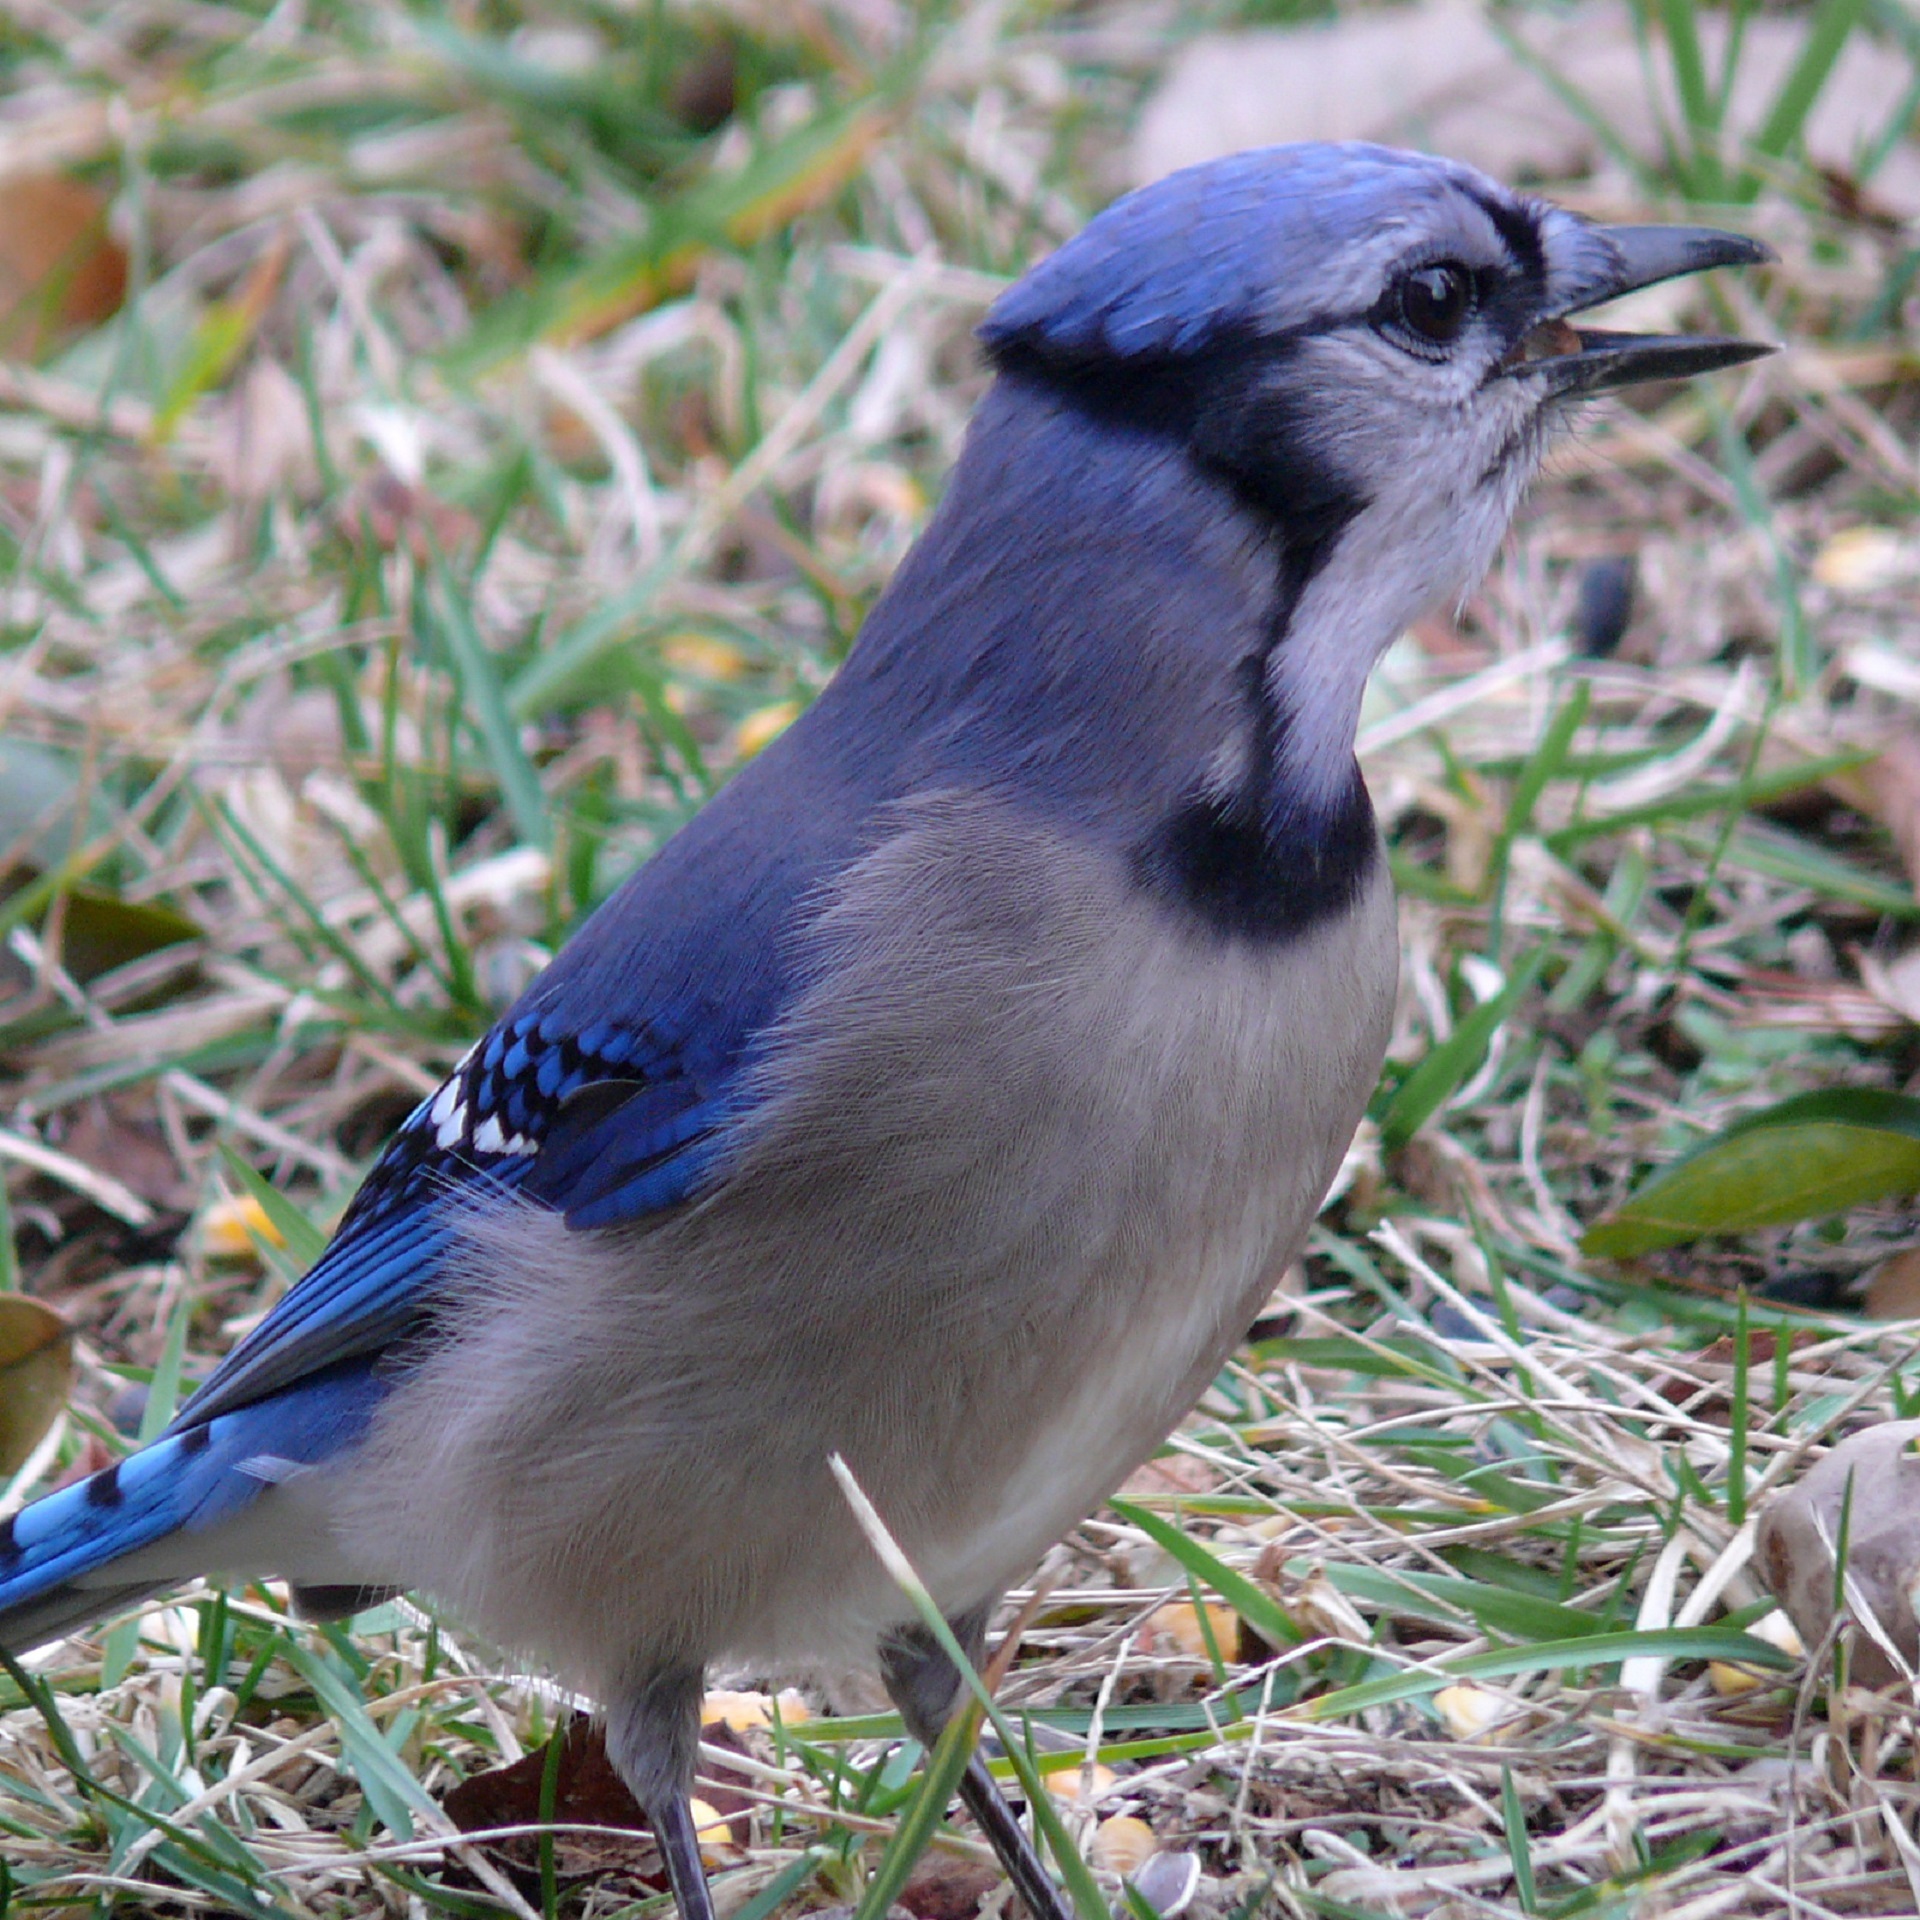
nature, bird, ground, wildlife, standing, portrait, beak, colorful, feather, fauna, songbird, jay, blue jay, vertebrate, finch, perching bird, emberizidae, cinclidae, crow like bird